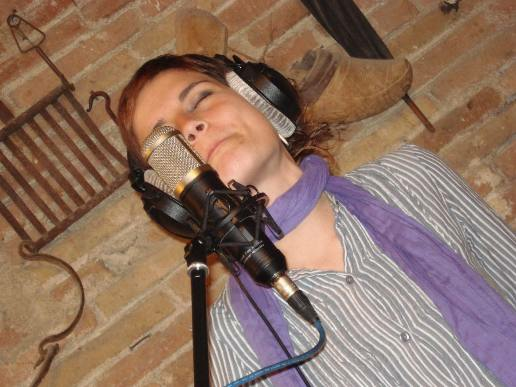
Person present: Yes